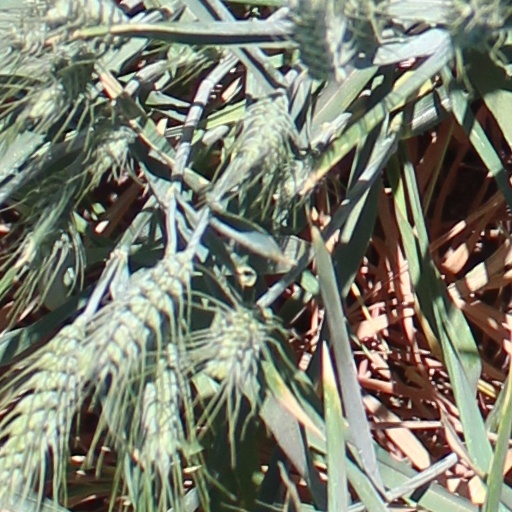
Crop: wheat